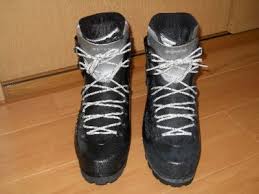
Waste category: shoes